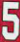
Number: 5